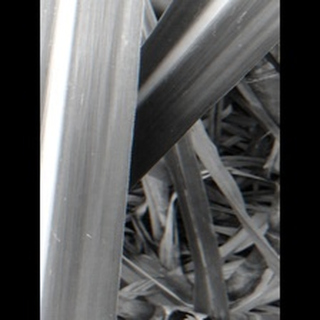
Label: healthy_sugarcane